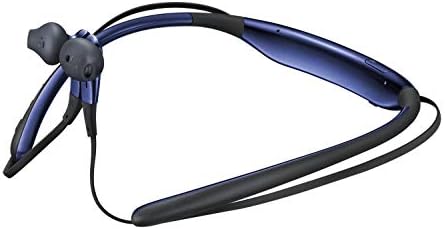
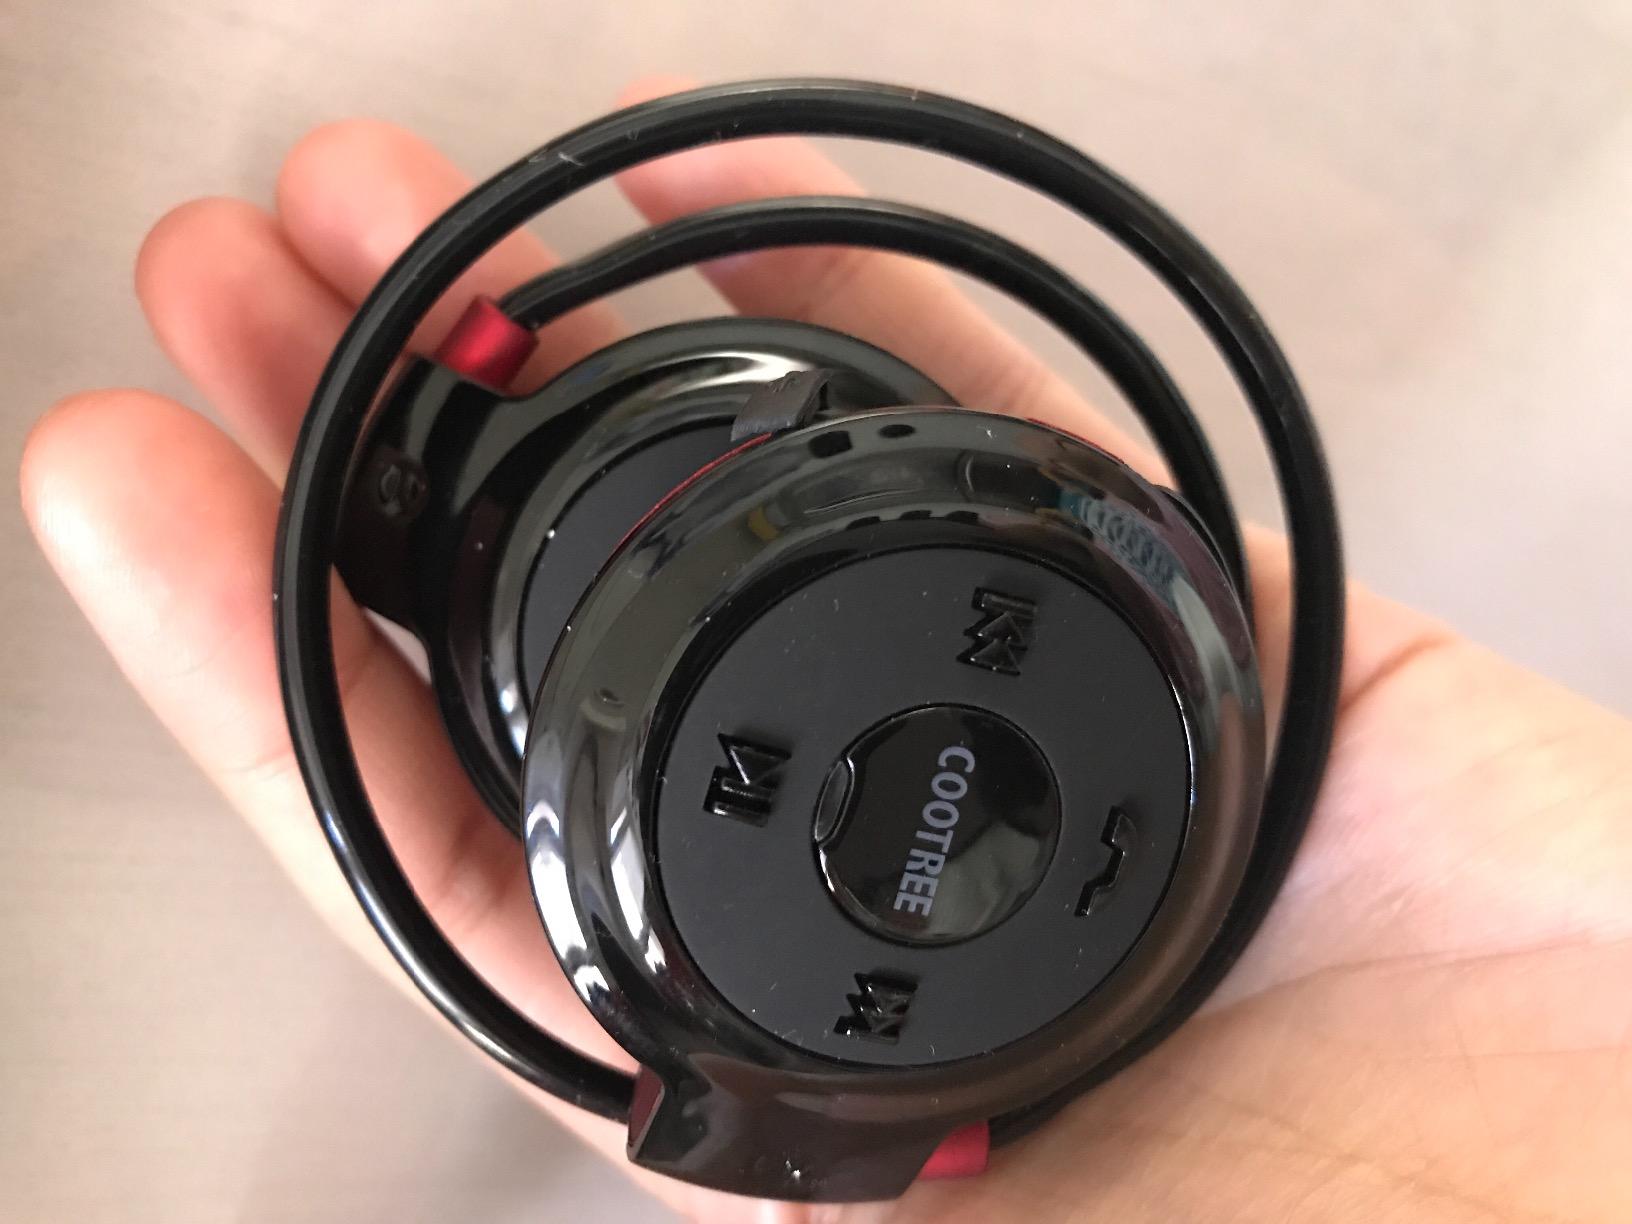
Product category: headphones
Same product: no